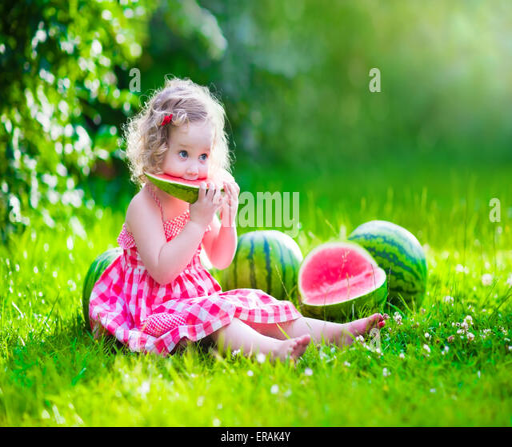
child eating watermelon in the garden .